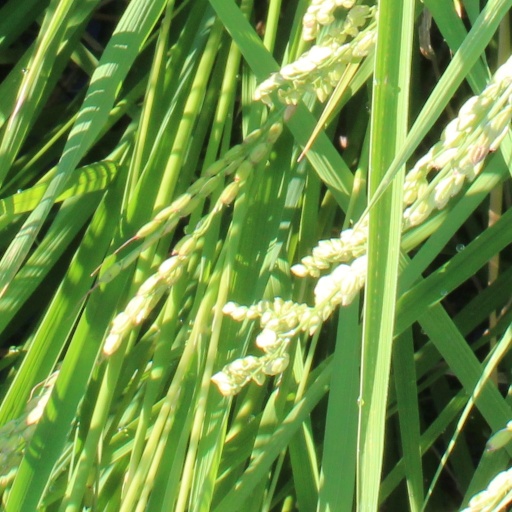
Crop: rice